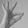
ASL letter: F